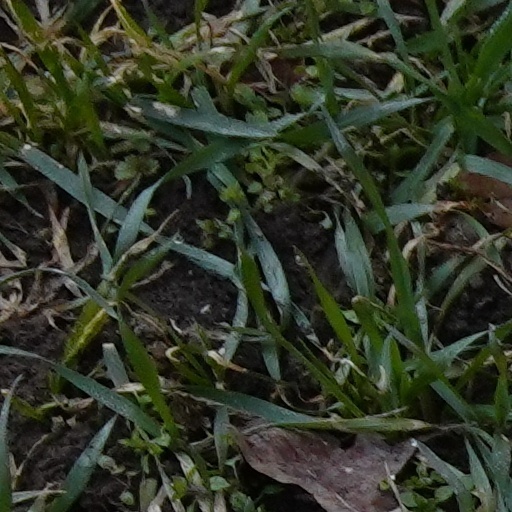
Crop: wheat